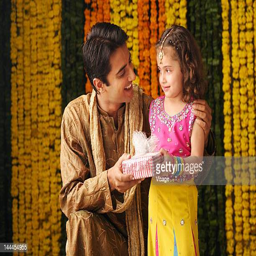
portrait of father and daughter holding a gift box